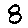
Label: 8